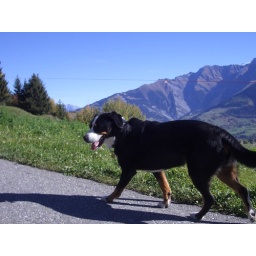
one of the loveliest dogs alive walking on a holiday trip in the mountains